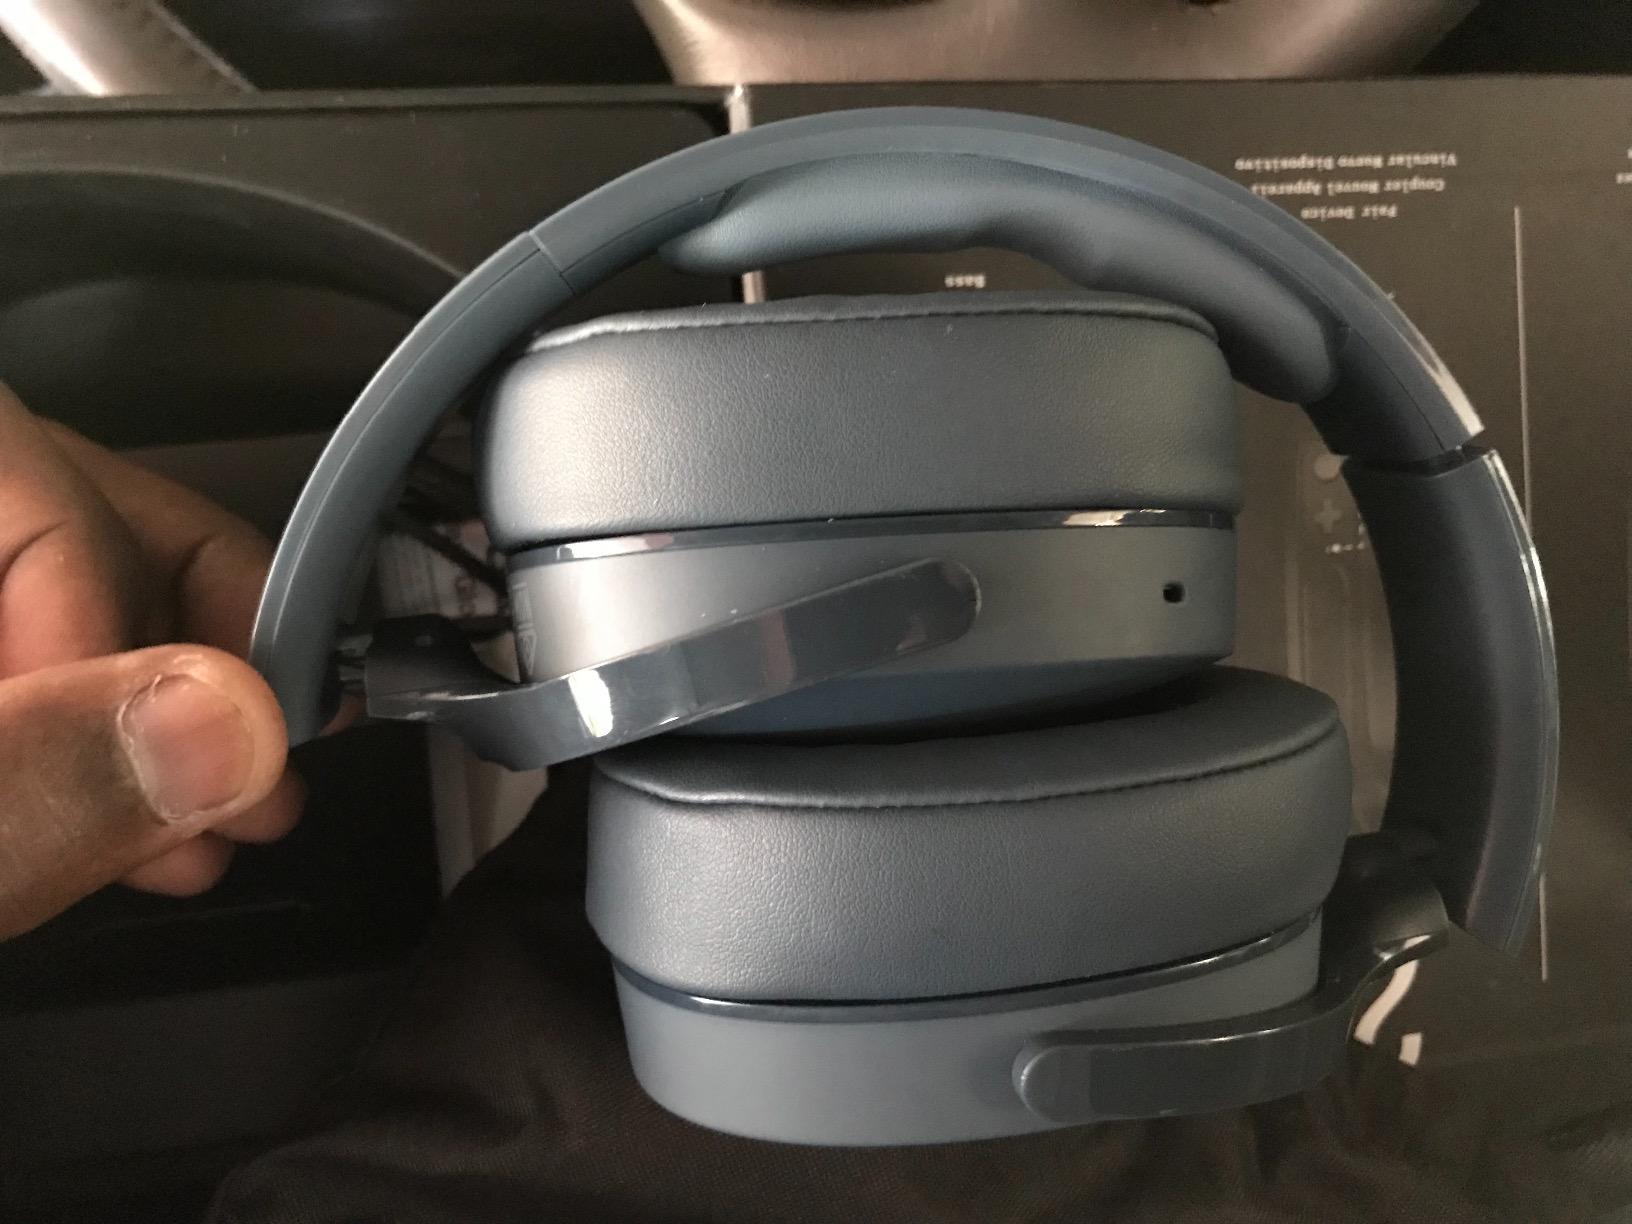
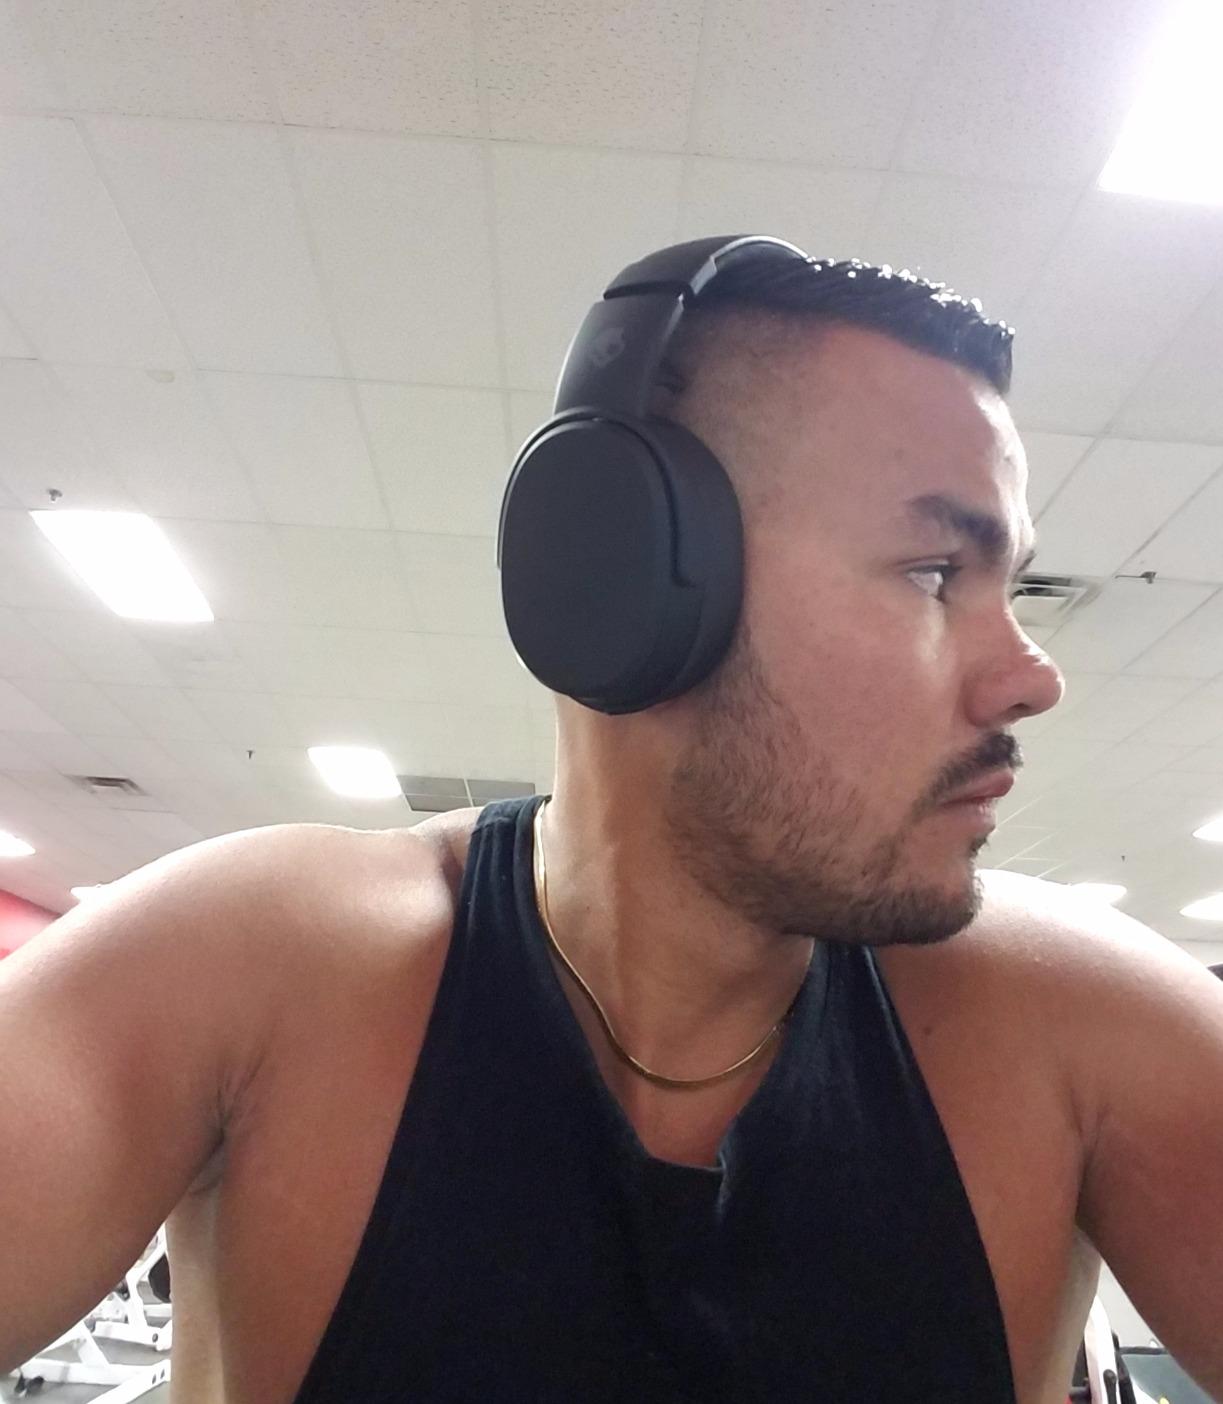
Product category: headphones
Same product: yes